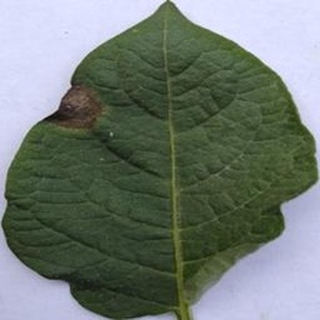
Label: potato_late_blight